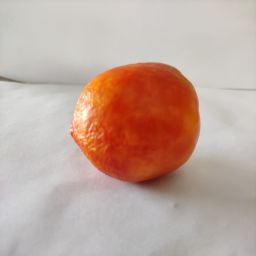
Crop: Tomato
Quality: Old